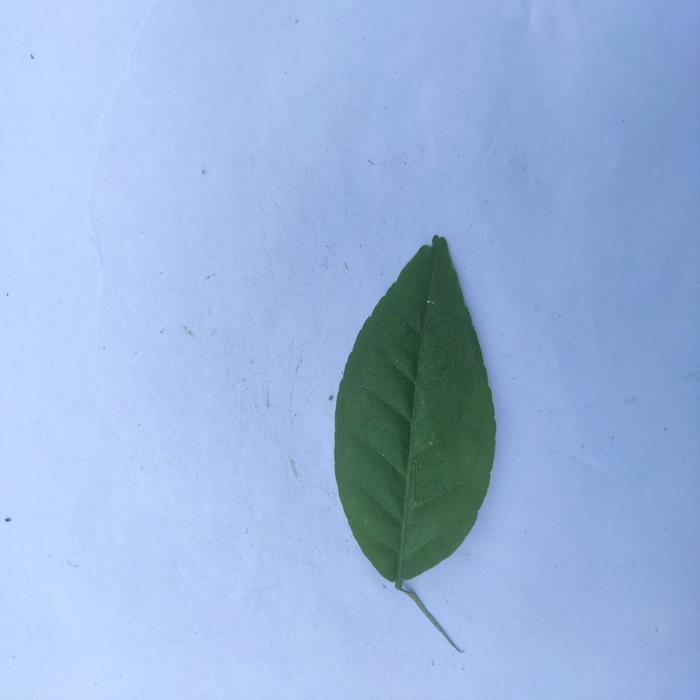
Crop: Aegle Marmelos
Leaf condition: Healthy_Leaf